Syed Mushtaq Ali

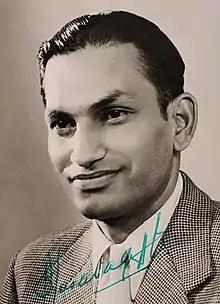
Mushtaq Ali in 1936

Syed Mushtaq Ali (17 December 1914 – 18 June 2005) was an Indian cricketer, a right-handed opening batsman who holds the distinction of scoring the first overseas Test century by an Indian player when he scored 112 against England at Old Trafford in 1936. Mushtaq Ali was noted for his graceful batting style and a flair which often cost him his wicket by being over-adventurous too soon in an innings. He received the C. K. Nayudu Lifetime Achievement Award in 1995, the highest honour bestowed by the BCCI on a former player. He batted right-handed and bowled slow left-arm orthodox spin. He bowled frequently enough in domestic matches to be classified as an all-rounder but only occasionally in Test matches.